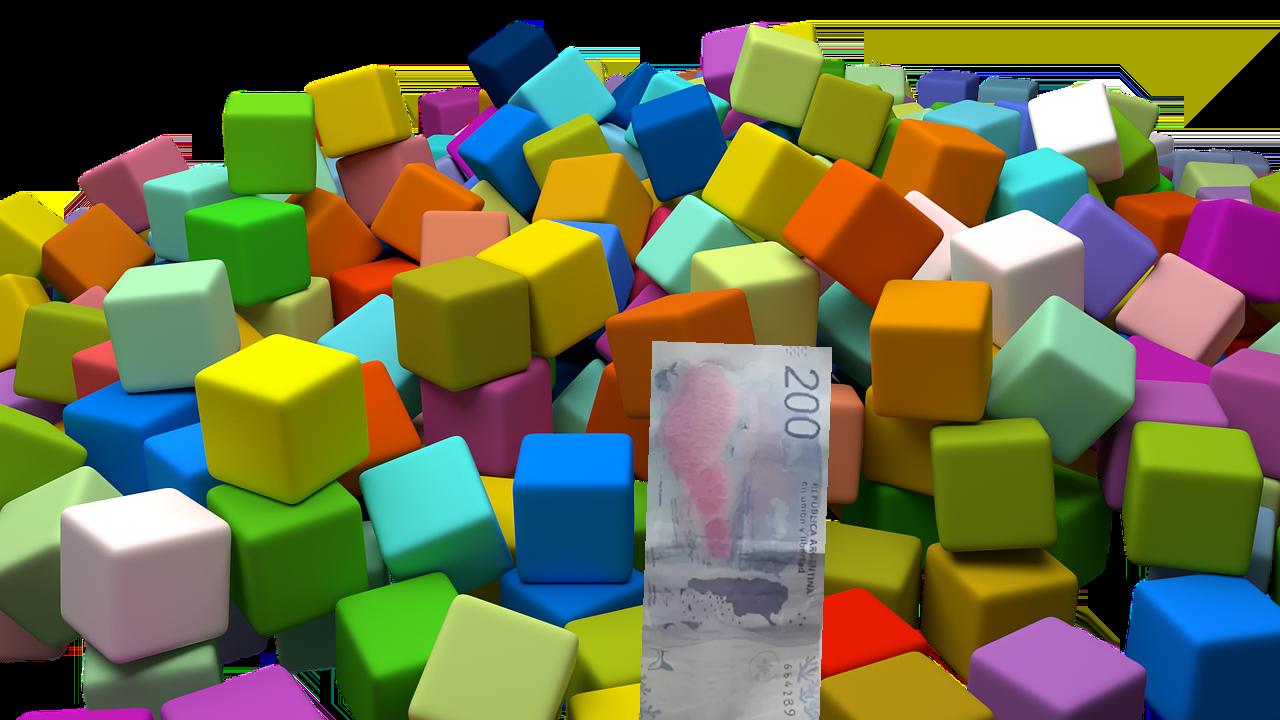
Denominación: 200